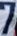
Number: 7